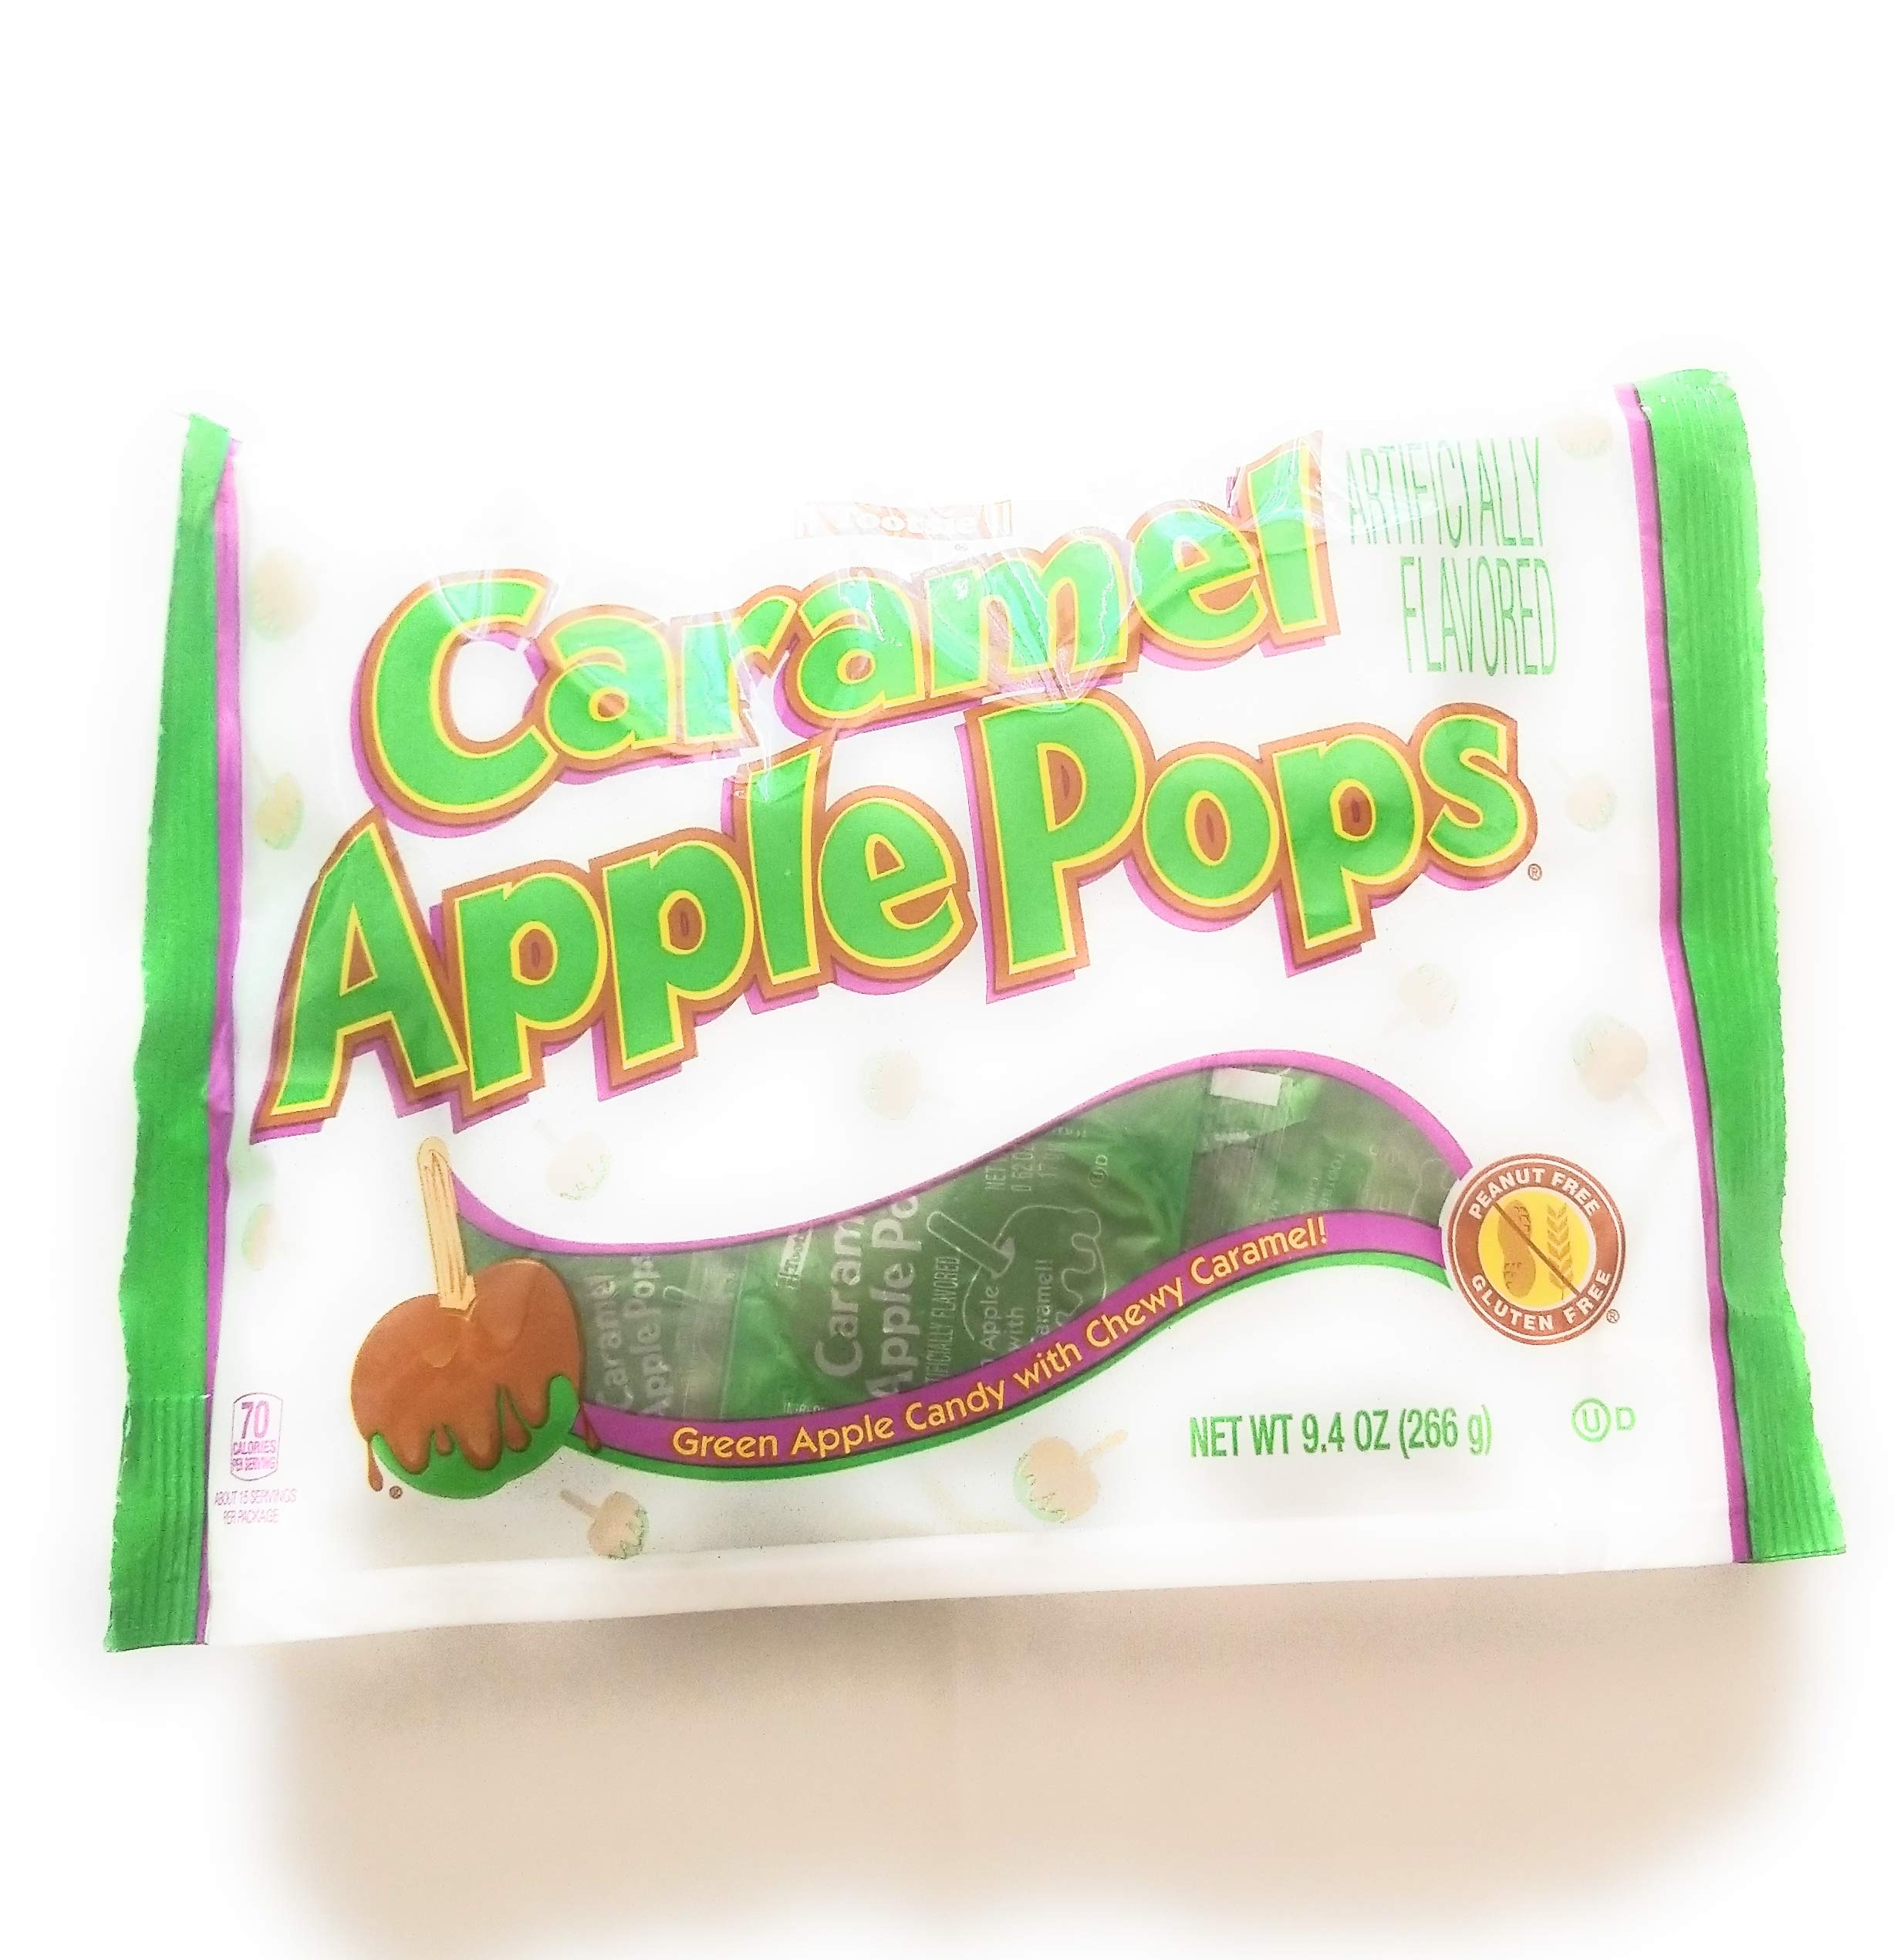
Item Name: Carmel Apple Pop Tootsie
Bullet Point 1: Tootsie Roll Brand: This pop tootsie is made by the Tootsie Roll company.
Bullet Point 2: Gluten Free: This pop tootsie is free of gluten ingredients.
Bullet Point 3: Caramel Flavor: This pop tootsie has a delicious caramel flavor.
Bullet Point 4: 17 Ounce Bag: This pop tootsie comes in a 17 ounce resealable bag.
Bullet Point 5: Occasions: This pop tootsie is great for New Year's Eve, birthdays, parties, and more.
Product Description: Green apple candy with chewy caramel. Artificially flavored. 70 calories per serving. Peanut free. Gluten free. Produced in a facility that does not use peanuts, tree nuts or gluten. About 15 servings per package. Products sold by weight not volume. Contents tend to settle after packaging. www.tootsie.com. Scan or call for more food information 800-877-7655.
Value: 17.0
Unit: Ounce

Price: 4.99